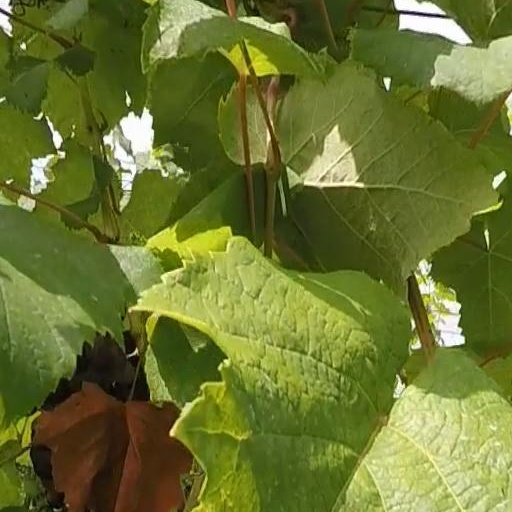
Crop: grape